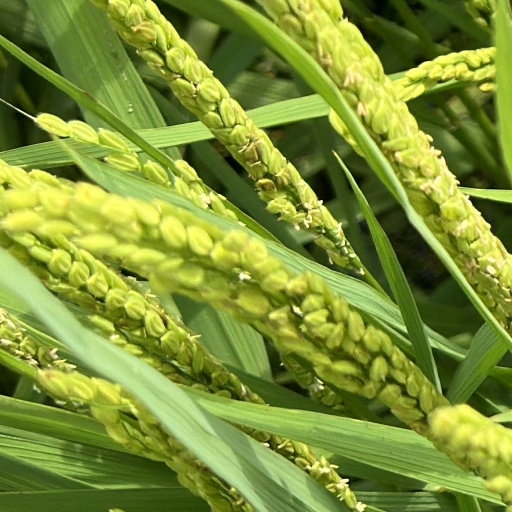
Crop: rice